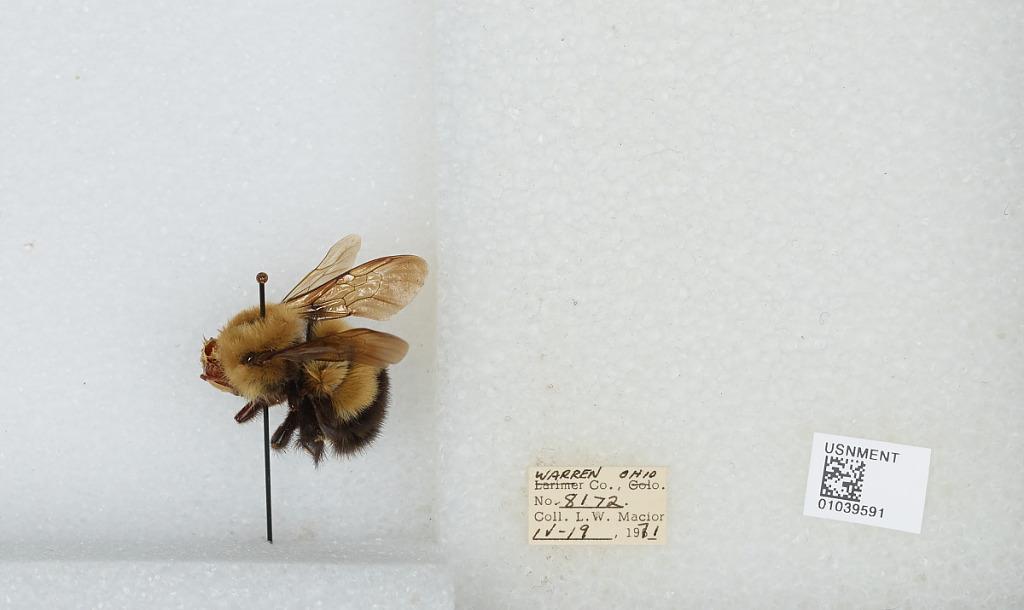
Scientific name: Bombus (Pyrobombus) perplexus Cresson
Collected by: L. Macior
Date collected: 1971-4-19
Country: United States
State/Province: Ohio
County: Warren
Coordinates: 39.4242, -84.1856